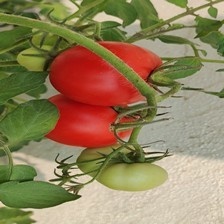
Label: tomato